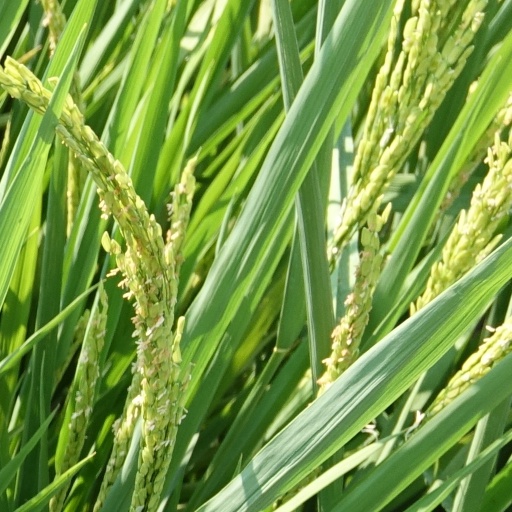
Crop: rice